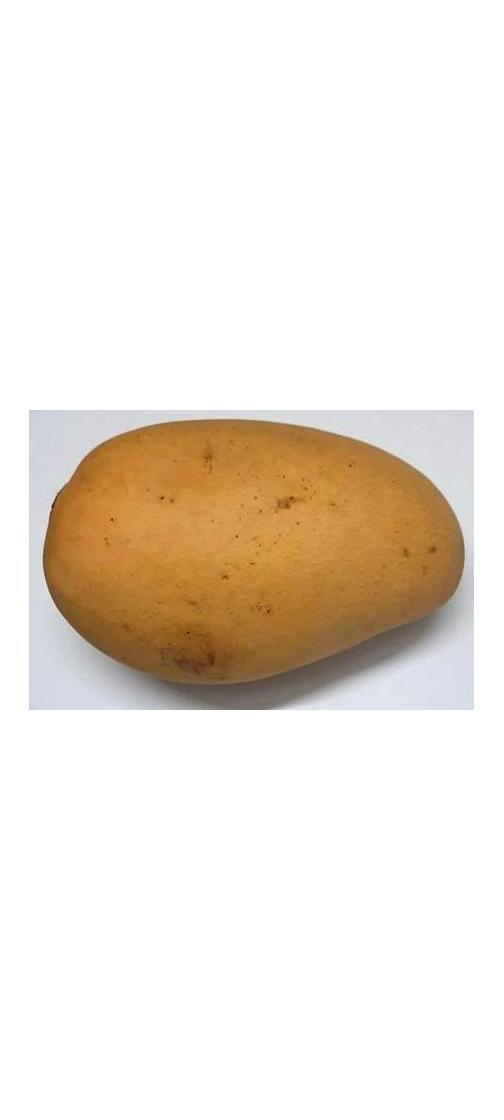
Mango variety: Katimon